Bread machine

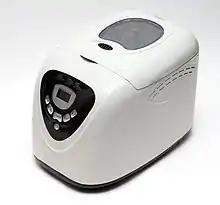
A bread machine, or breadmaker

A bread making machine or breadmaker or bread maker is a home appliance for baking bread. It consists of a bread pan (or "tin"), at the bottom of which are one or more built-in paddles, mounted in the center of a small special-purpose oven. The machine is usually controlled by a built-in computer using settings input via a control panel. Most bread machines have different cycles for different kinds of dough—including white bread, whole grain, European-style (sometimes labelled "French"), and dough-only (for hamburger buns and shaped loaves to be baked in a conventional oven). Many also have a timer to allow the bread machine to function without operator input, and some high-end models allow the user to program a custom cycle.